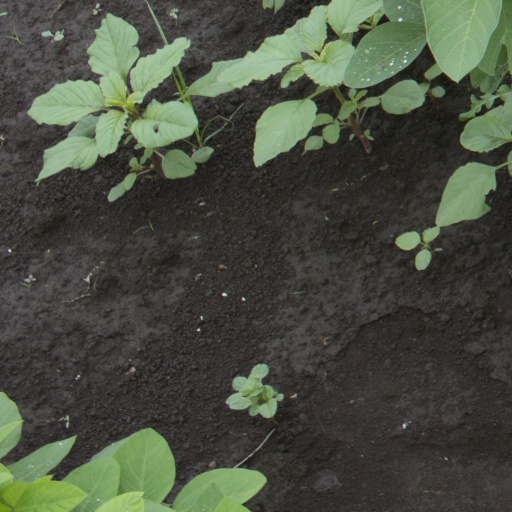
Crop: soybean